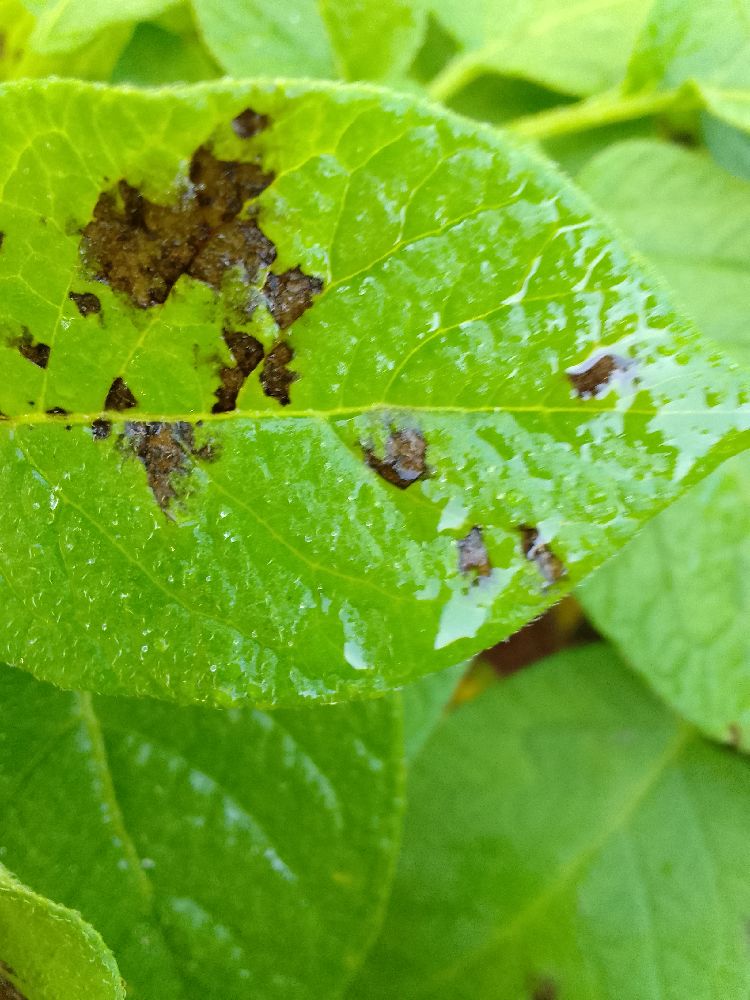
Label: Early blight